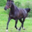
Label: horse